Music of Vietnam

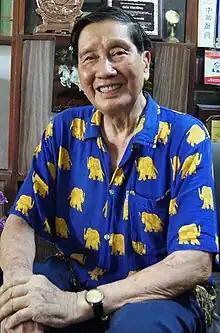
Phạm Tuyên was one of the representatives of Classical music

Vietnamese composers also followed Western classical music, such as "Cô Sao" by Đỗ Nhuận, considered as the first Vietnamese opera. Hoàng Vân signed "Thành Đồng Tổ Quốc", in 1960, considered as the first Vietnamese symphonie, and Chị Sứ as the first Vietnamese ballet in 1968, as well as the dozen of Choir with symphonic orchestra among his hundred famous patriotic tunes. Nguyễn Văn Quỳ also wrote 9 sonatas for violin and piano, following his French music studies and Vietnamese traditions. Phạm Duy also wrote classical compositions mixed with Vietnamese folk music.